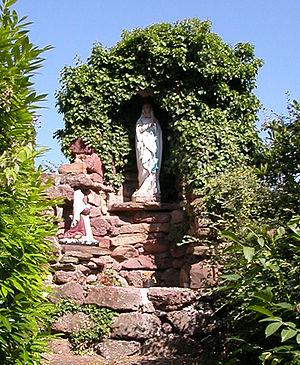
Statue de la Vierge Marie, reproduisant, avec la pierre locale, son apparition dans la grotte de Massabielle (Lourdes). En contrebas à gauche, une statue représentant Bernadette Soubirous. Auteur: Quedza Date: 23/6/2006 (cliché et redimension)
Le culte marial, ou dévotion mariale, est la vénération que les catholiques et les orthodoxes portent à Marie, mère de Jésus. Dans les traditions catholique et orthodoxe, ce culte est appelé « hyperdulie » selon la définition qu'en a donnée le concile de Trente. Le protestantisme, pour sa part, respecte Marie pour son exemplarité et pour son rôle dans l'économie du salut, mais ne lui voue pas de culte particulier.